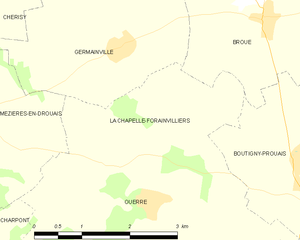
Carte de La Chapelle-Forainvilliers.
La Chapelle-Forainvilliers est une commune française située dans le département d'Eure-et-Loir en région Centre-Val de Loire.